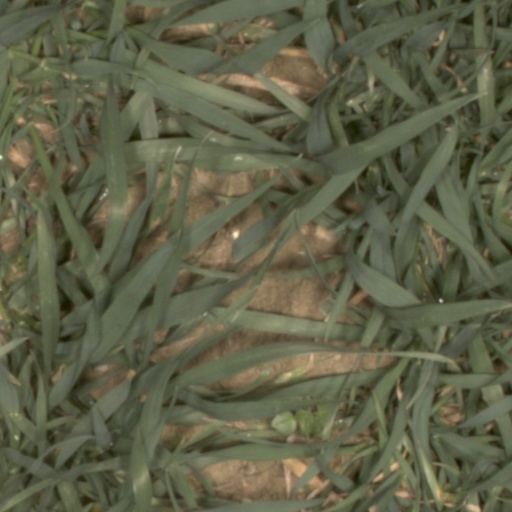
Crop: wheat